Lint voor Wonden

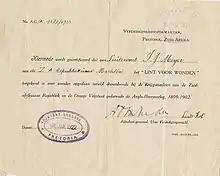
Initial version of the certificate of the "Lint voor Wonden", awarded to Luitenant I.J. Meyer of the ZAR forces

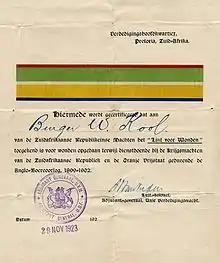
Later version of the certificate of the "Lint voor Wonden", awarded to Burger W. Kool of the ZAR forces

The "Lint voor Wonden" ("Lint voor Verwonding") was issued with a printed certificate. The initial version was a plain undecorated certificate, filled out by hand, showing the rank and name of the recipient and the Republican Force with which he had served. It also included the recipient's file number at top left of the document.